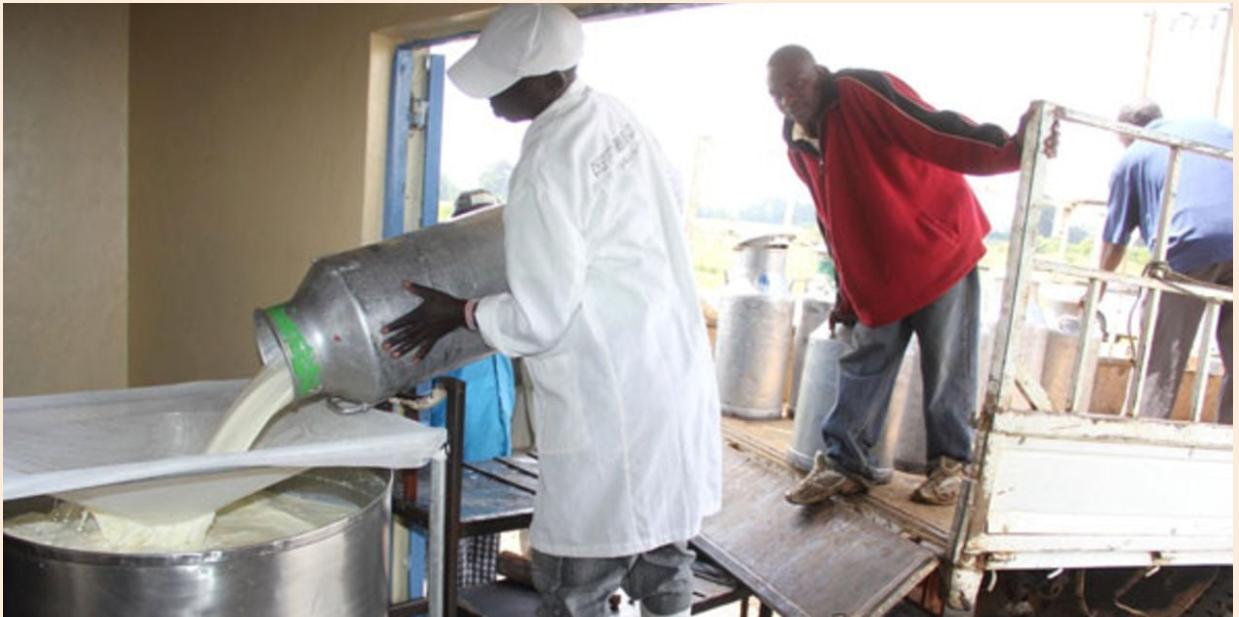
Hii ni biashara ya maziwa, wanaonekana watu ambao wanabeba maziwa huku. Anaonekana mtu akitumia kichungi kupambanua maziwa ili uchafu ubaki kwenye kichungi. Hii husaidia maziwa ikue kwenye hali nzuri ya kukunywa bila madhara yoyote baada ya kuchemshwa.